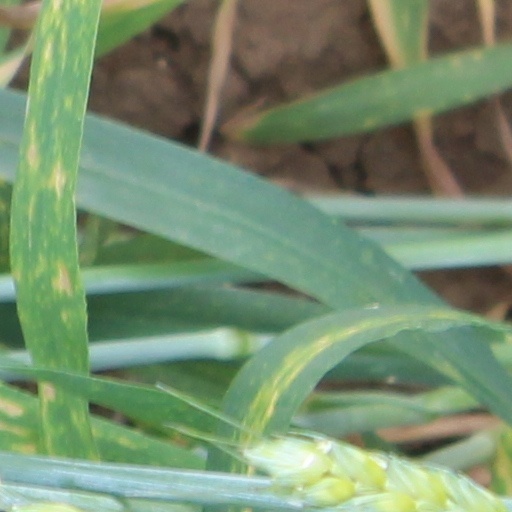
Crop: wheat